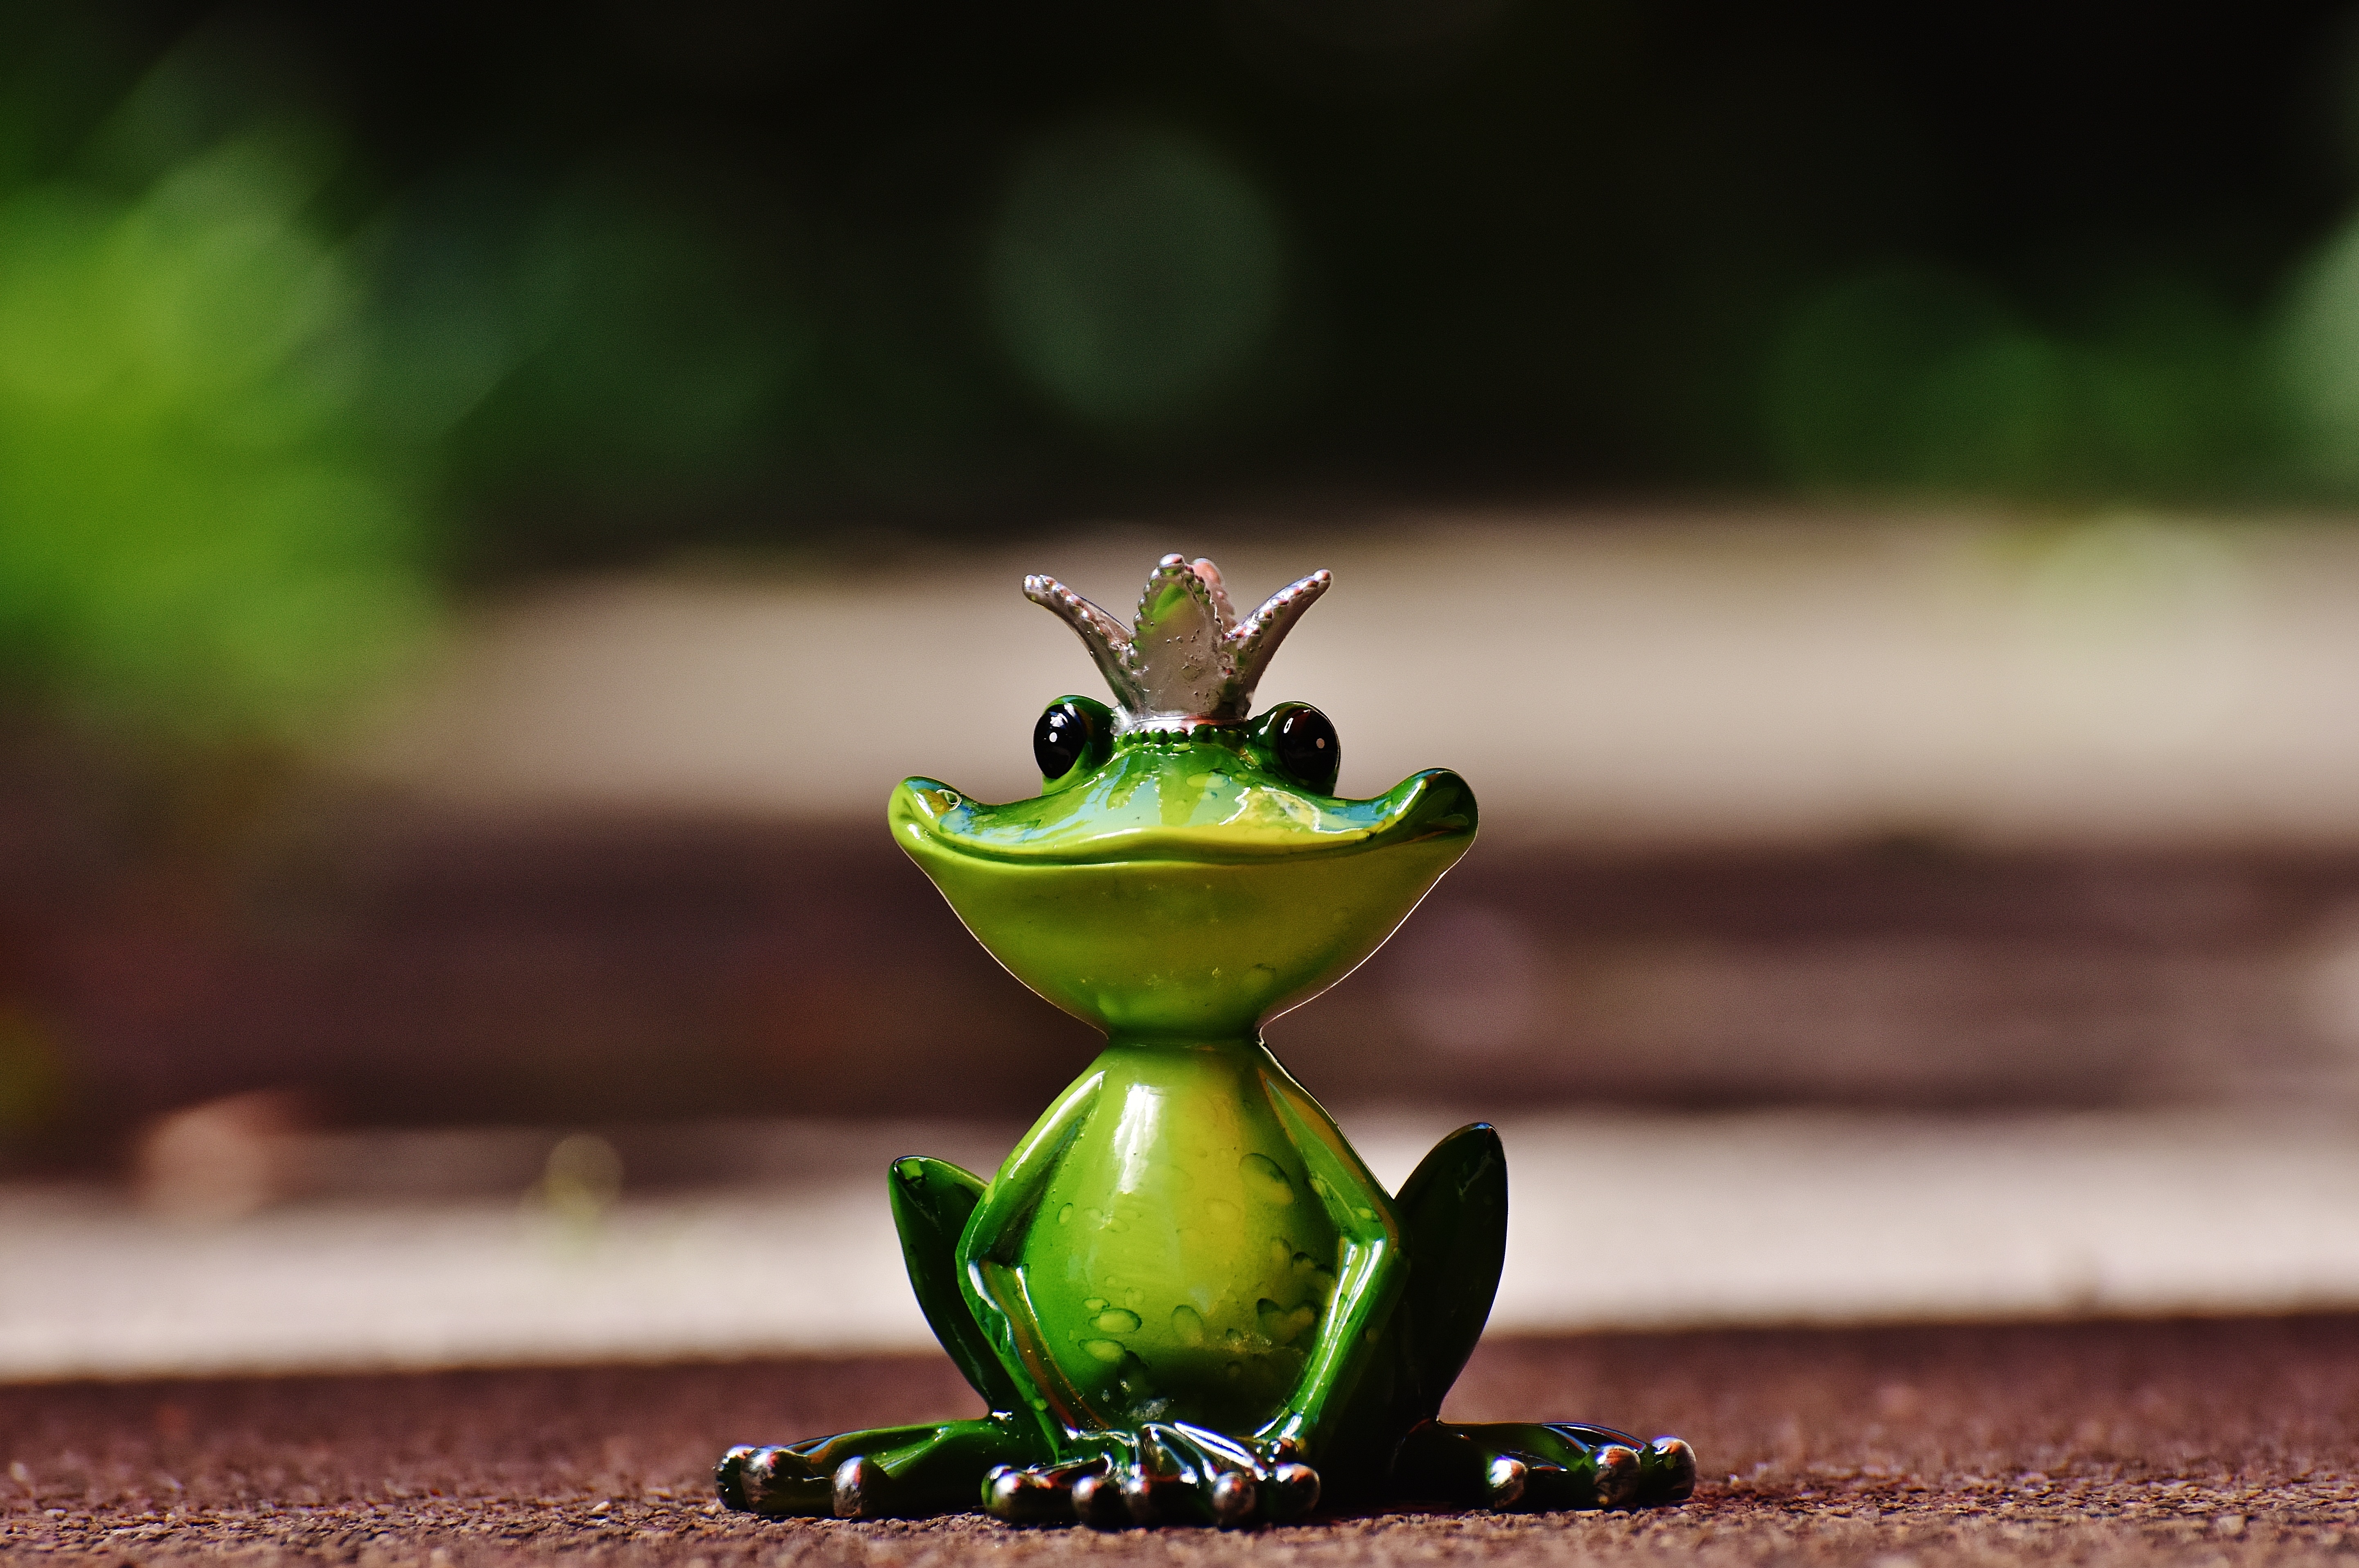
grass, sweet, leaf, flower, cute, decoration, green, frog, amphibian, fauna, fig, deco, tree frog, close up, crown, fun, funny, macro photography, frog prince